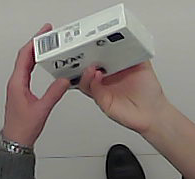
Product: dove_soap